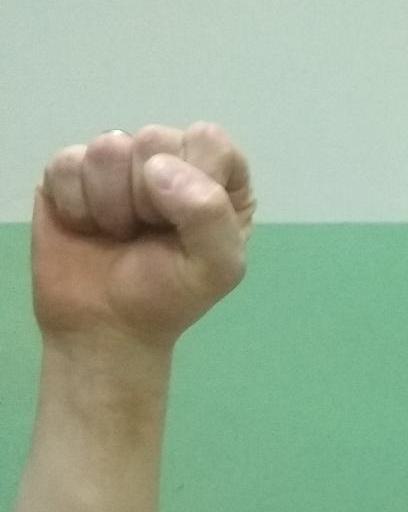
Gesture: fist